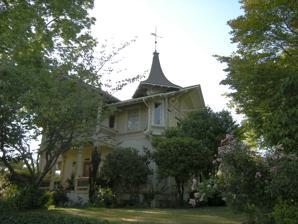
Building: Norvell House
Country: United States of America
Year built: 1908
House in Seattle, Washington, U.S. The Norvell House c.1985 Designated a Seattle, Washington Landmark, the Norvell House was built in 1908 and is a late example of the Swiss chalet style of Architecture .  Located in the community of Ballard , in the vicinity of Sunset Hill , it sits on its original-sized lot with impressive heritage trees and retains its flanking carriage house . Architectural style The house combines elements of vernacular architecture and eclecticism . The generous interior woodwork and fir floors indicate the importance of the local lumber industry .  The interior, however, also contains many design influences from the early twentieth century, such as classical revival columns, American Craftsman -style trim and moldings along with beveled and stained glass windows, while the exterior is loaded with ornate brackets, turrets and balconies.  The house contains fanciful elements in addition to large overhanging eaves: a flared cupola resting on the front roof somewhat resembles the Zytglogge clock tower in Bern , Switzerland . As the Norvell House is located in a community extensively settled by Norwegians , it has been suggested the architectural style of the home was influenced by the fashionable late nineteenth century style in Norway , where the Swiss Chalet style evolved into a distinctive variation known as the "Viking" or Dragon Style " . In Norway there had been a revival of interest in the preservation of the historic Stave churches which characteristically include curves, carvings, fancy-cut balustrades and shingles in their design, and many Norwegians began to include these details in their newly built homes, hotels and other commercial buildings. The Norvell House however lacks any of these purely Norwegian motifs, and so it is categorized as a local example of the Swiss Chalet revival style. History The house is now more than a century old.  It was originally built in 1908 for the manager of the Stimson Lumber Mill using fir timber from the sawmill in Ballard, but takes its name from the owners who occupied the house for the longest period of time, James and Hazel Norvell .  They purchased it in 1949, a time when it was considered by many postwar families to be out-of-date, but valuing its style, chose to retain most of its original features unchanged.  James Norvell died in 1986 and Hazel remained in the house until her death in 2005. The house was designated a Seattle Landmark on May 14, 1979. In March of 2012 a local contractor who in 2010 had restored another Seattle Landmark home was hired to help select paint colors,repair, and repaint the Norvell House. Exterior shot of windows A stained glass panel Overhanging eaves Cupola References